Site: brandenburg
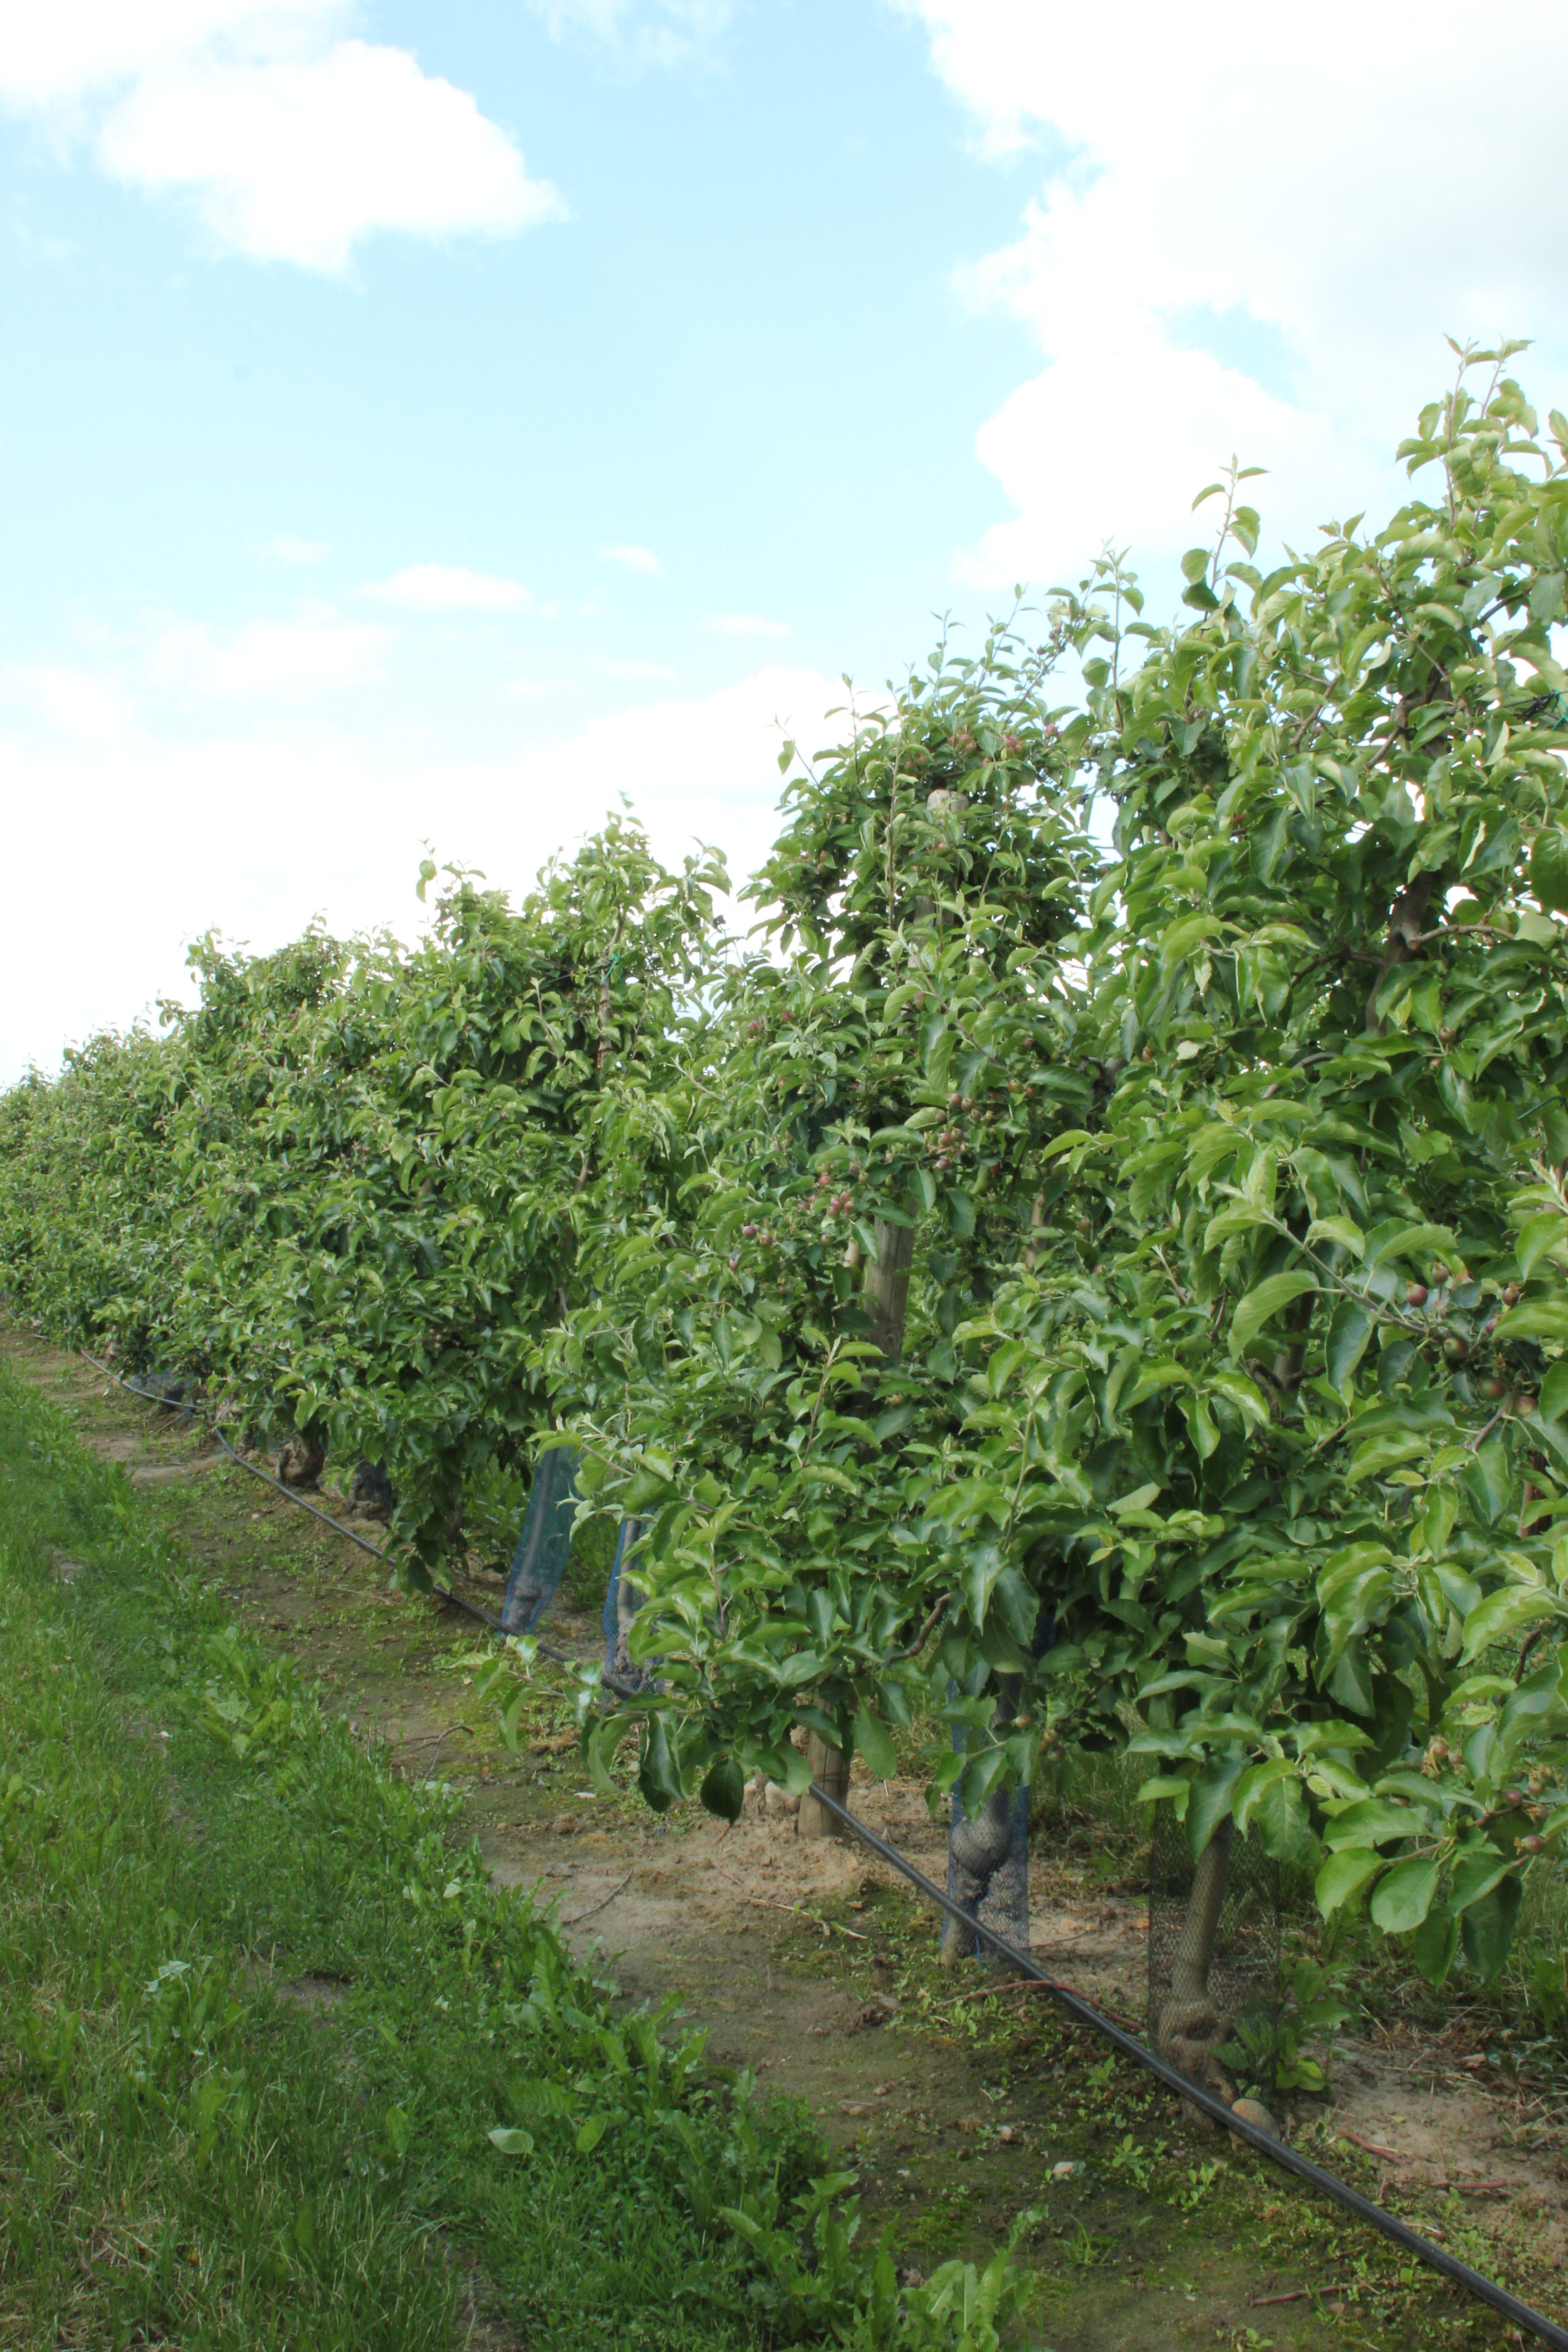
Growth stage (BBCH 72): Development of fruit